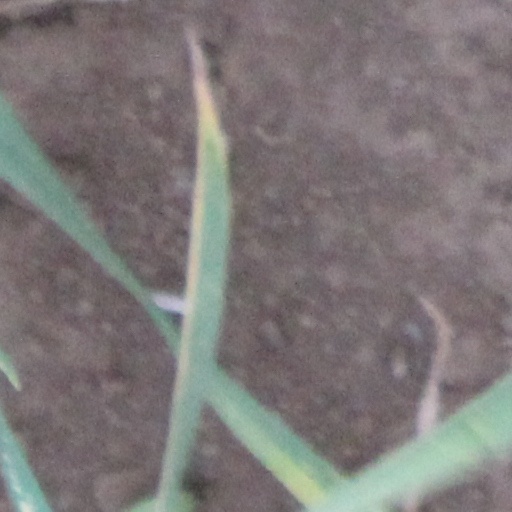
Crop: wheat